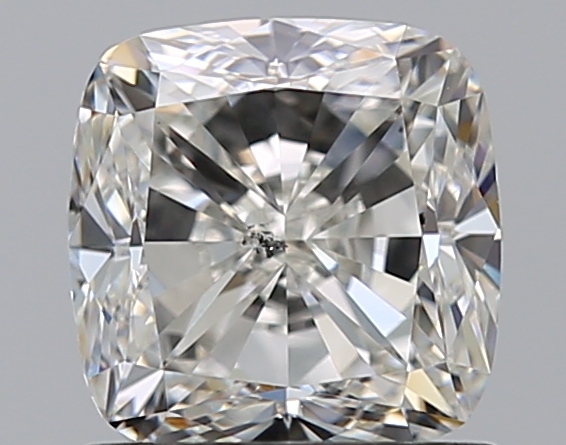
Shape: cushion
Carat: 1.2
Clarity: SI1
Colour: H
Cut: VG
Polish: EX
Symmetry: VG
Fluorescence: N
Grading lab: GIA
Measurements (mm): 5.8 x 5.73 x 3.96